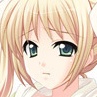
Portrait style: Anime Portrait